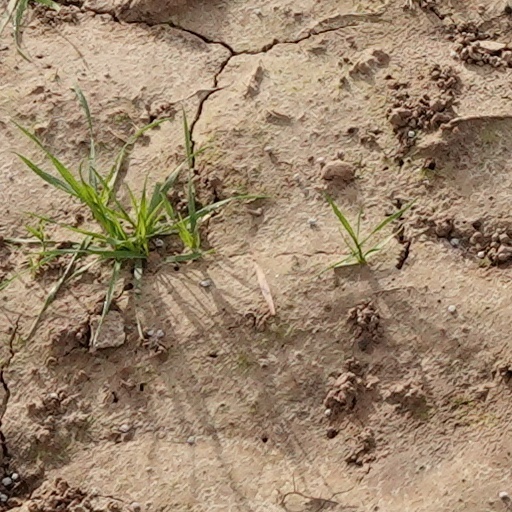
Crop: wheat